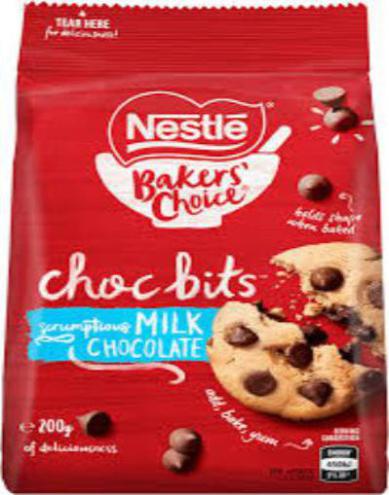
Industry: Food